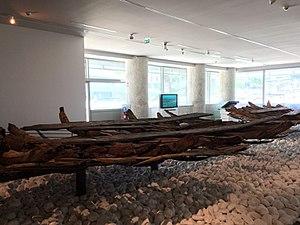
Le dragage moderne n’est que le résultat de milliers d’années d’évolution, modifications et améliorations.